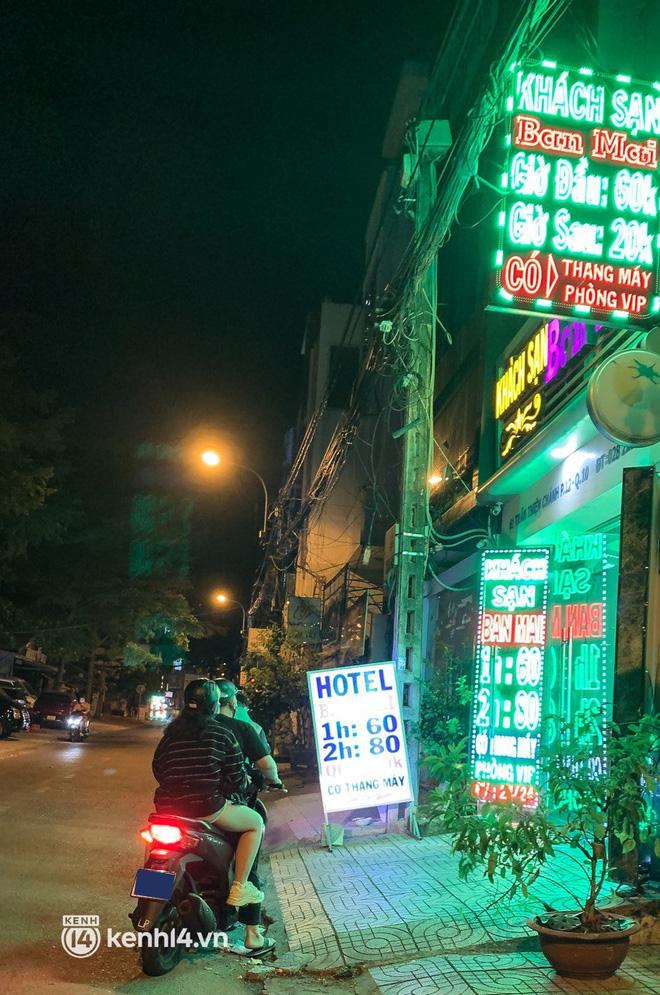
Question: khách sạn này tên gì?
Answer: khách san ban mai